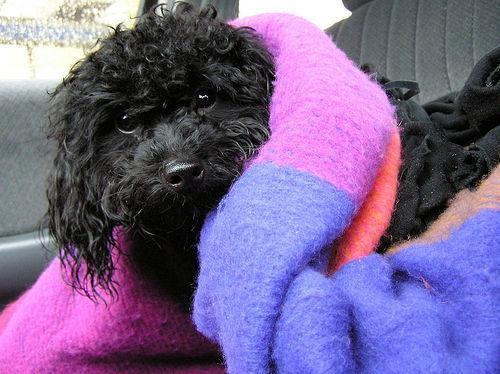
toy_poodle